Thea Gilmore

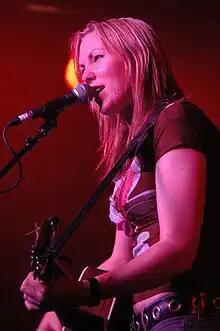
Gilmore in 2004

Thea Eve Gilmore (born 25 November 1979), also known as Afterlight, is an English singer-songwriter. She has released more than twenty albums since her 1998 debut, "Burning Dorothy". She has had three top 40 entries on the UK Albums Chart and one on the UK Singles Chart. Her first album as Afterlight was released on 15 October 2021.